Brahim Hammouche

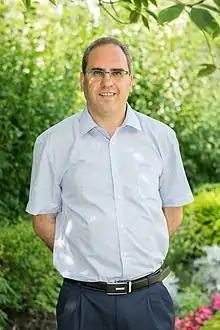

Brahim Hammouche (born 17 May 1971) is a French physician and politician of the Democratic Movement (MoDem) who has been serving as a member of the National Assembly since the 2017 elections, representing Moselle.